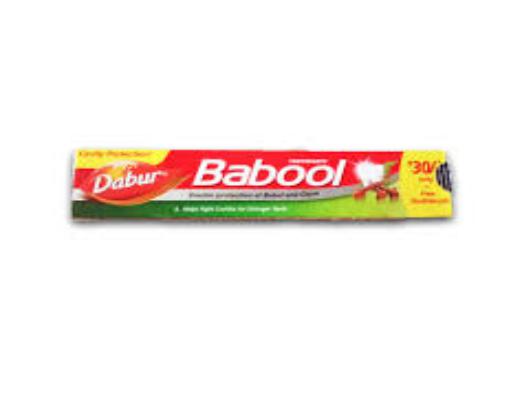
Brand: babool
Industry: Necessities